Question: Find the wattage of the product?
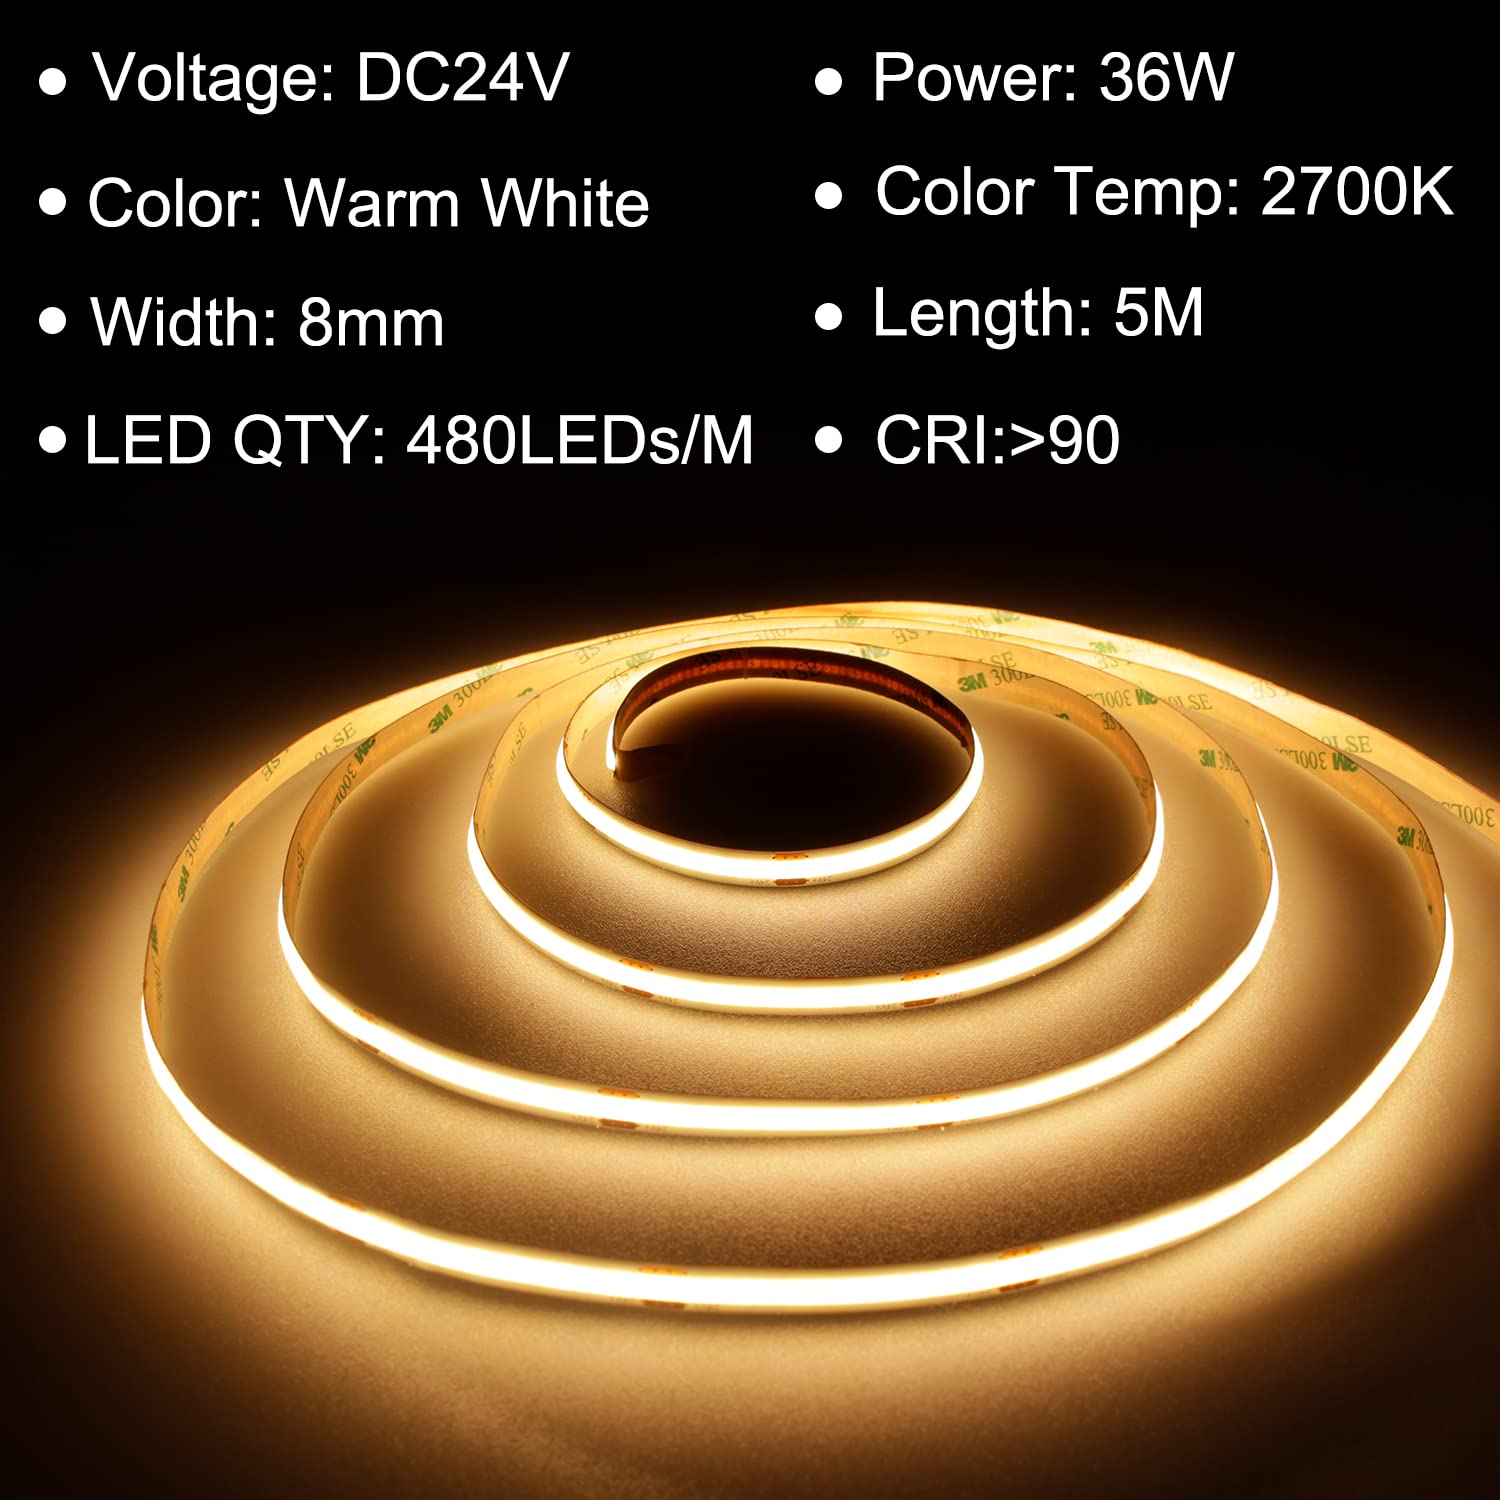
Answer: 36.0 watt